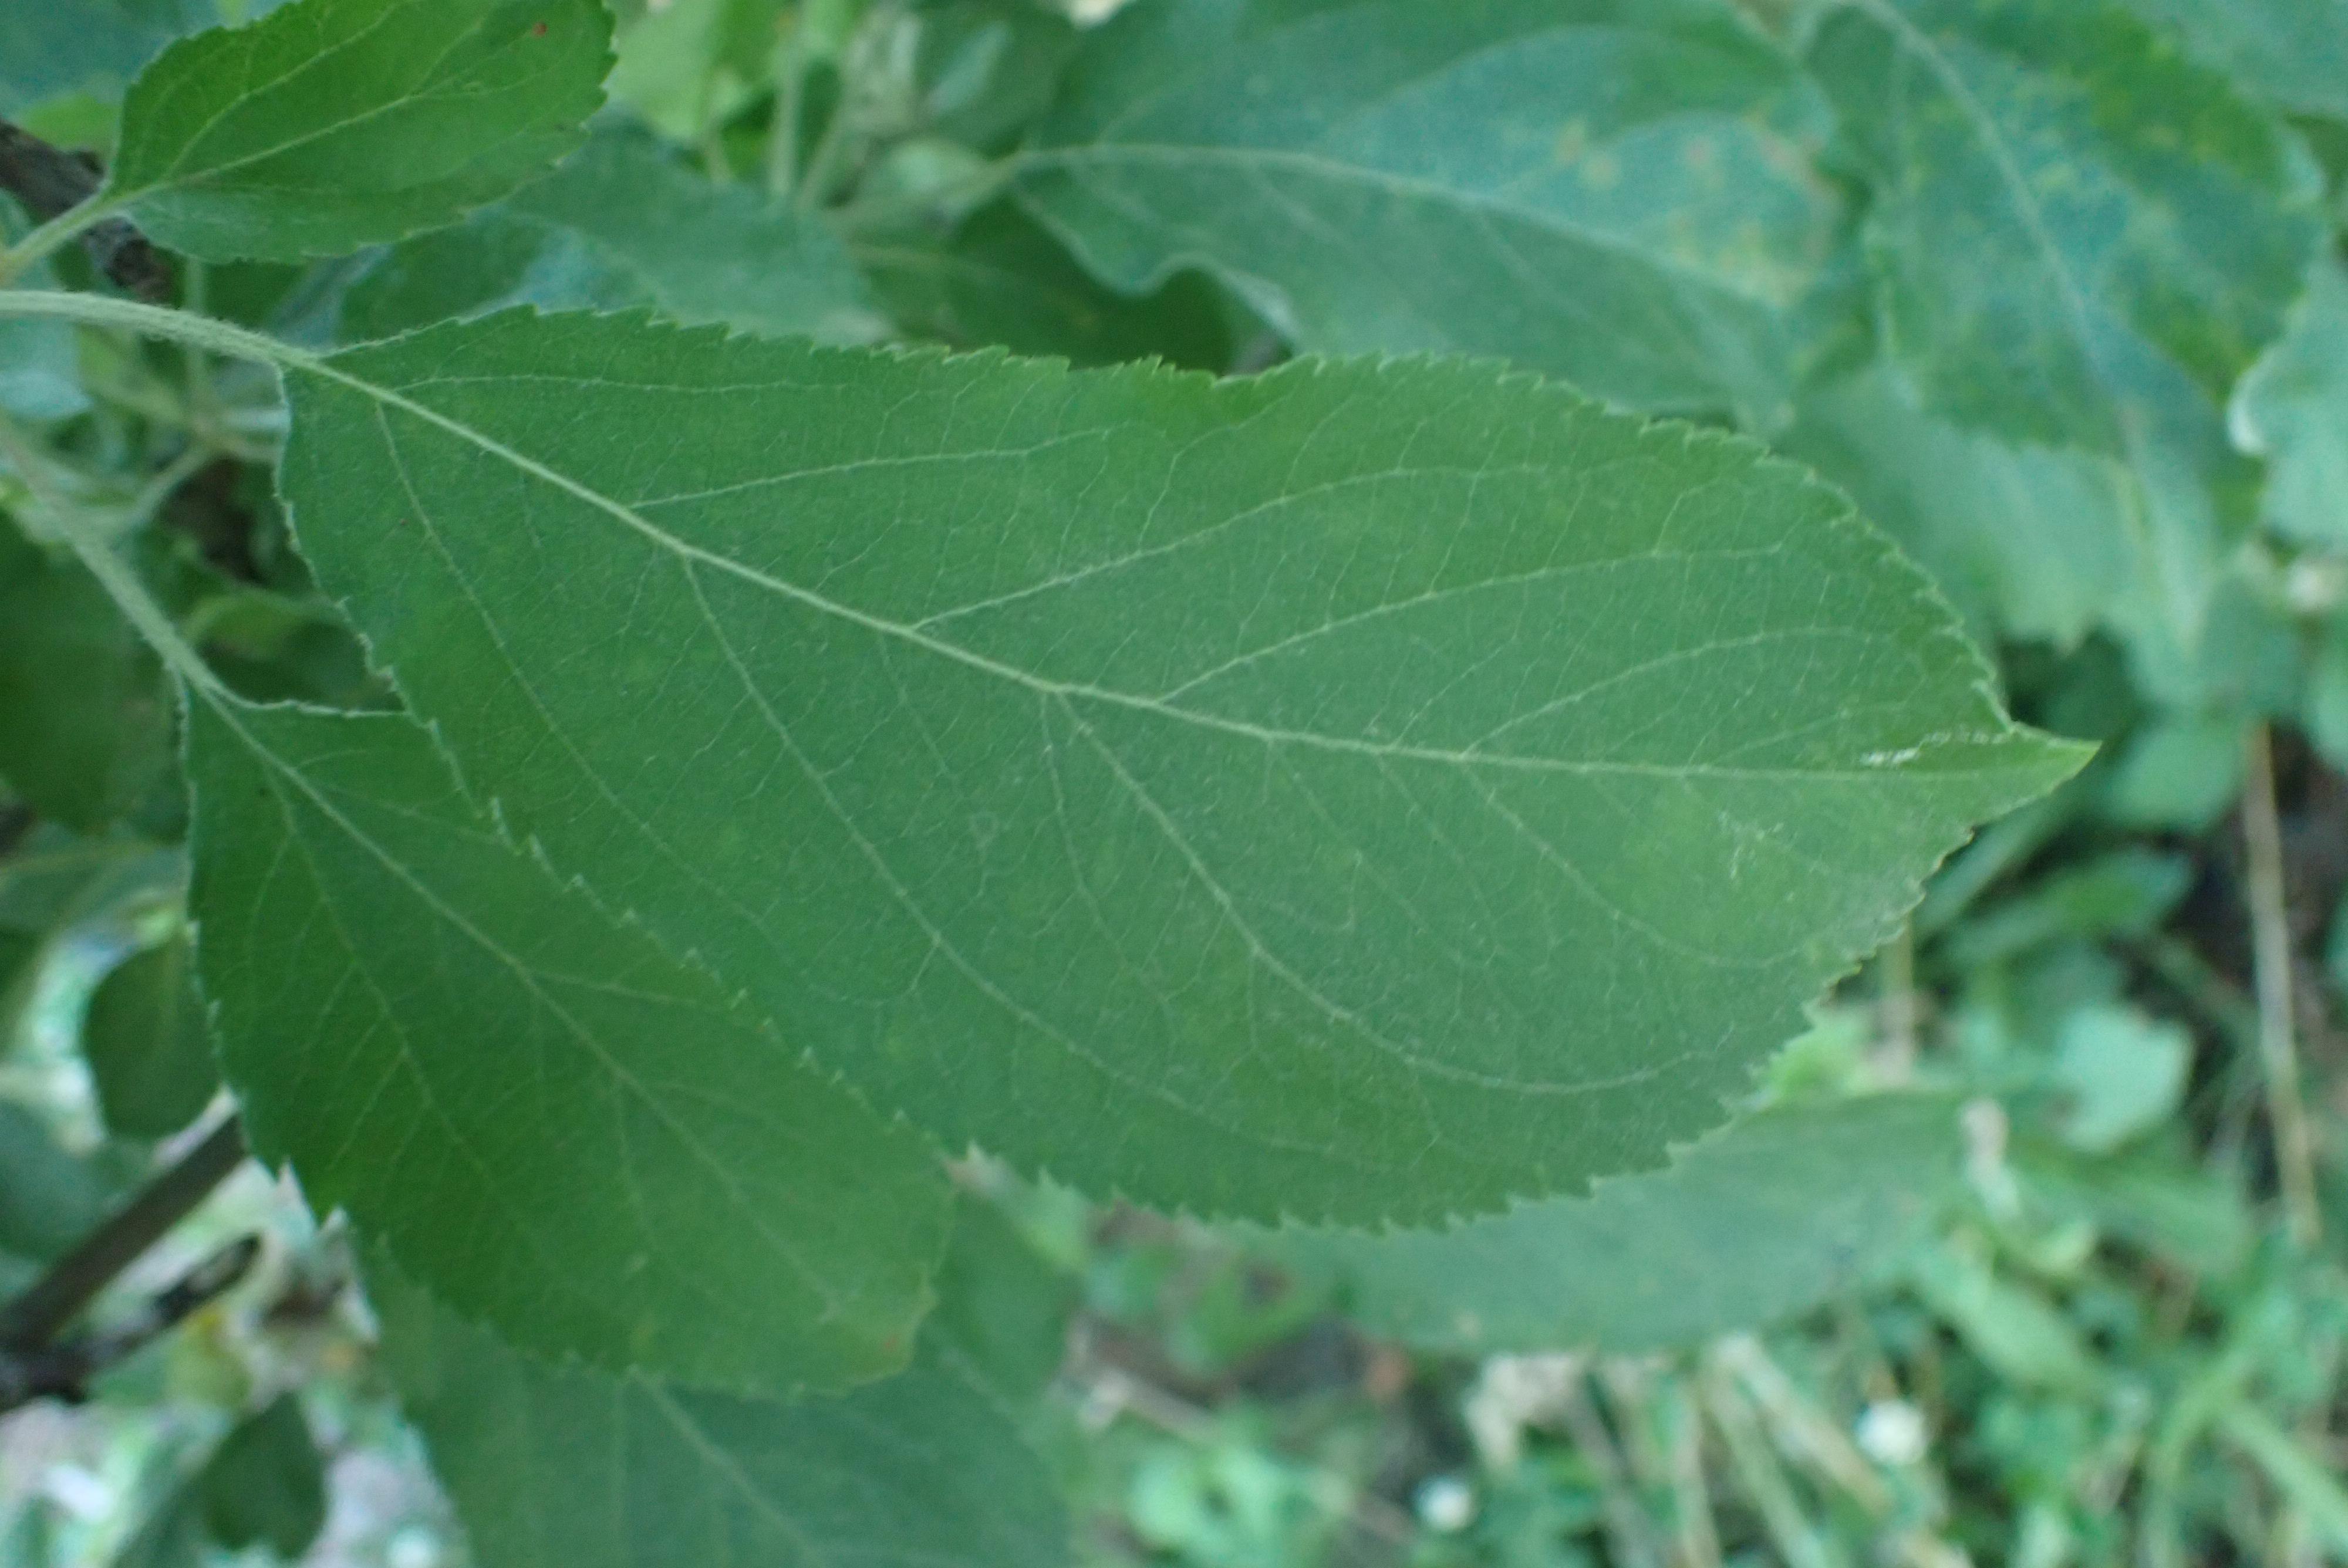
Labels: healthy